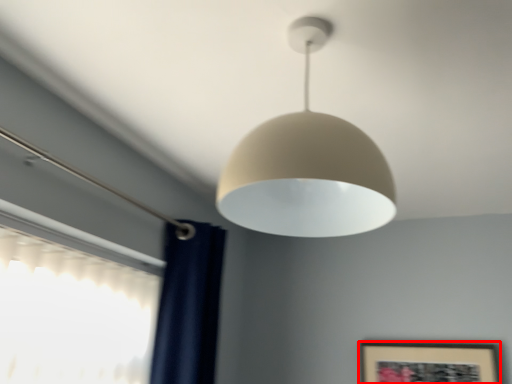
Question: Considering the relative positions of picture frame (annotated by the red box) and lamp in the image provided, where is picture frame (annotated by the red box) located with respect to the staircase? Select from the following choices."
(A) left
(B) right
Answer: B